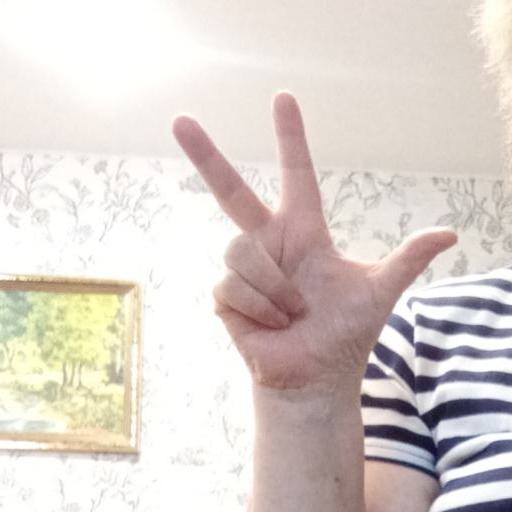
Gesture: three2